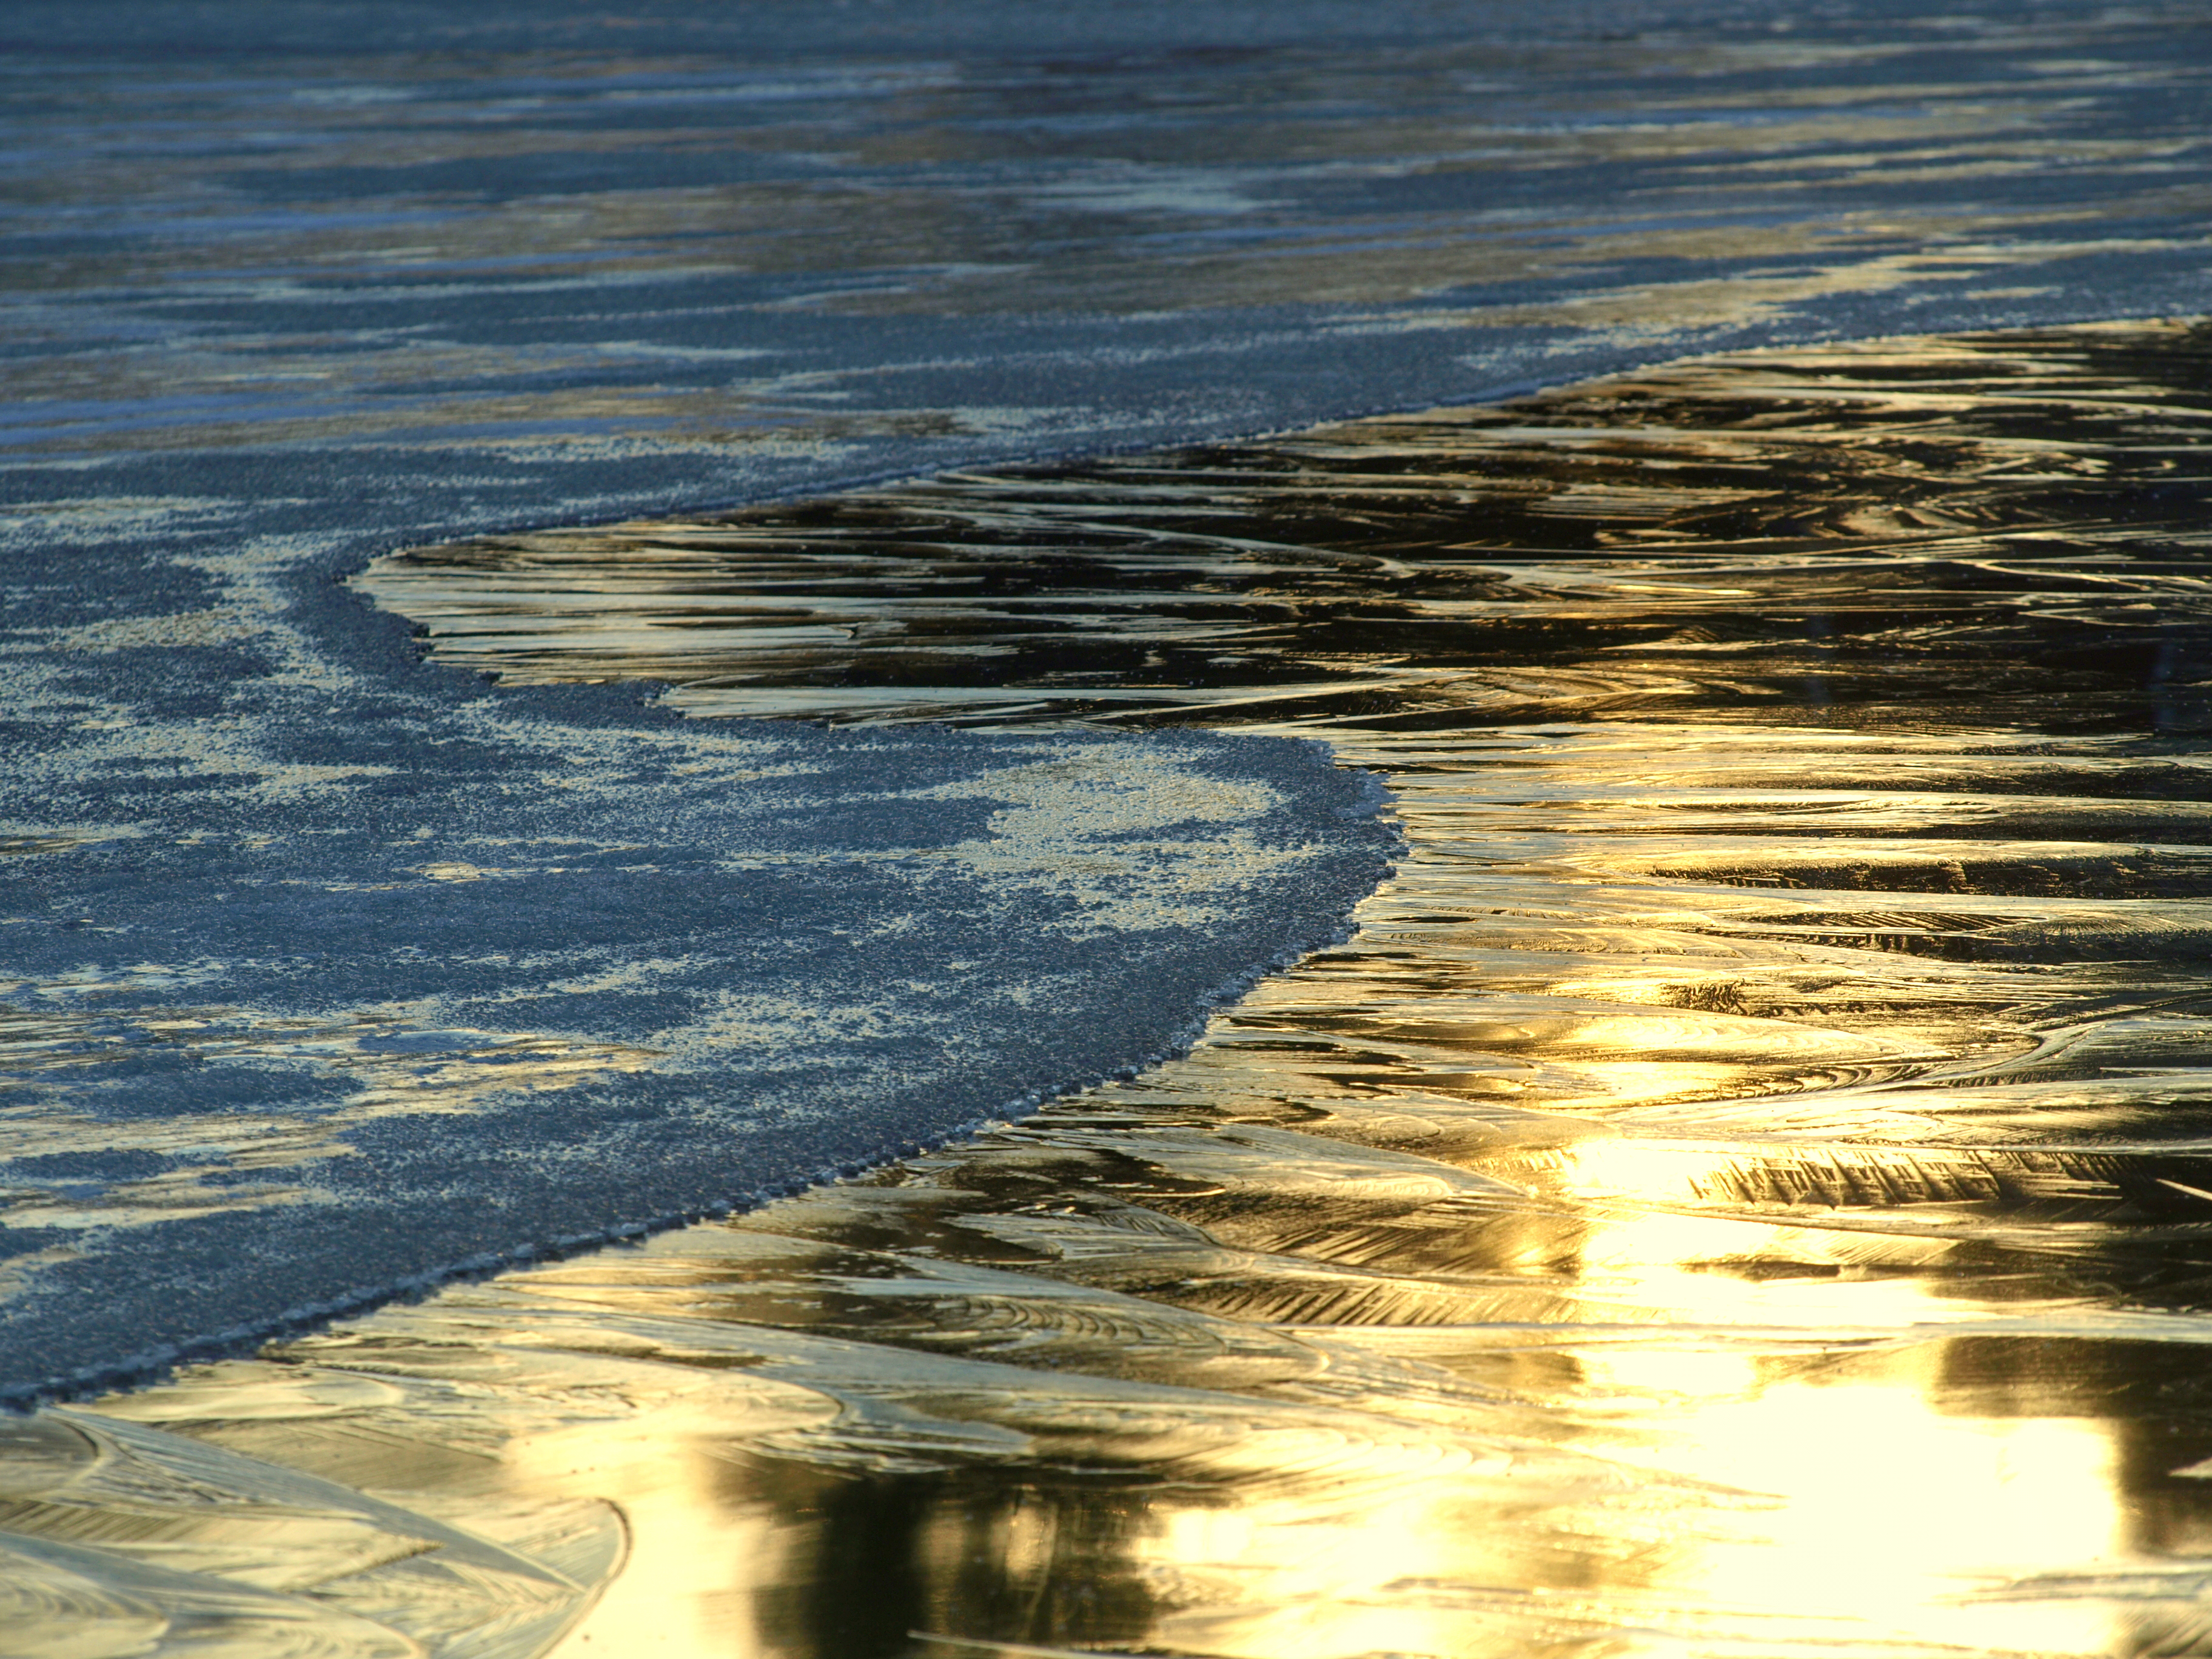
water, water resources, atmosphere, daytime, cloud, azure, natural environment, natural landscape, sky, watercourse, coastal and oceanic landforms, horizon, bank, afterglow, wind wave, beach, dusk, landscape, summer, waterway, cumulus, tree, wood, lake, calm, shore, sunrise, sunset, wave, sand, evening, reflection, coast, ocean, winter, headland, tropics, bay, channel, dawn, wetland, astronomical object, shadow, rock, soil, sound, pattern, tide, shoal, sea, inlet, sun, wind, loch, reservoir, mudflat, vacation, freezing